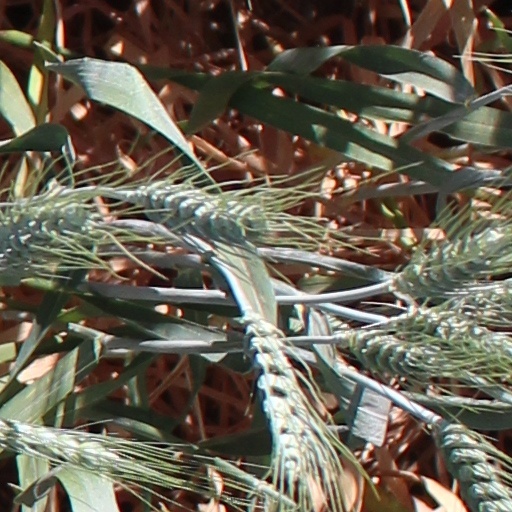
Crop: wheat